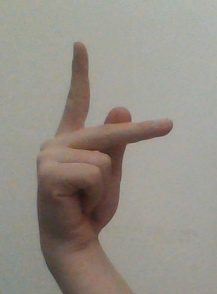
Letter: dha